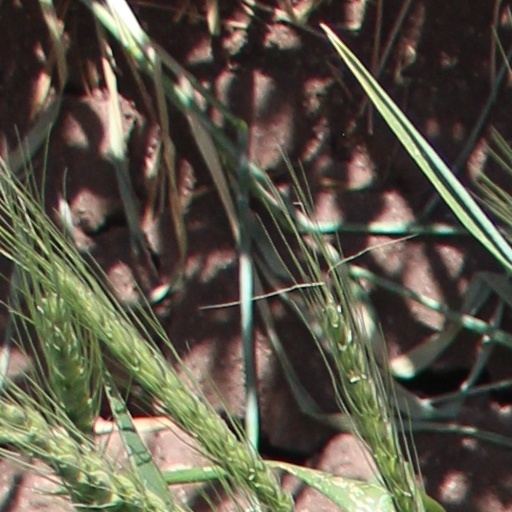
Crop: wheat